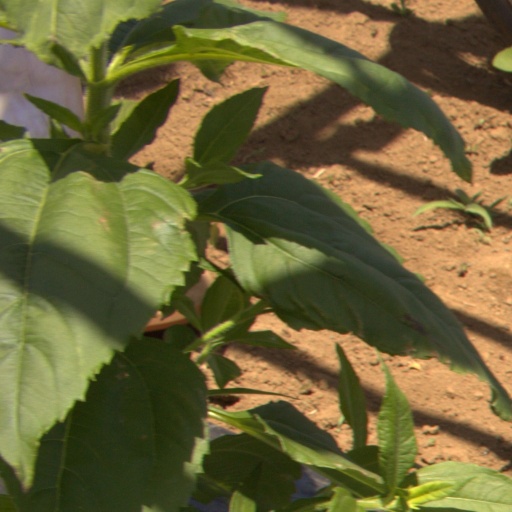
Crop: Jerusalem artichoke